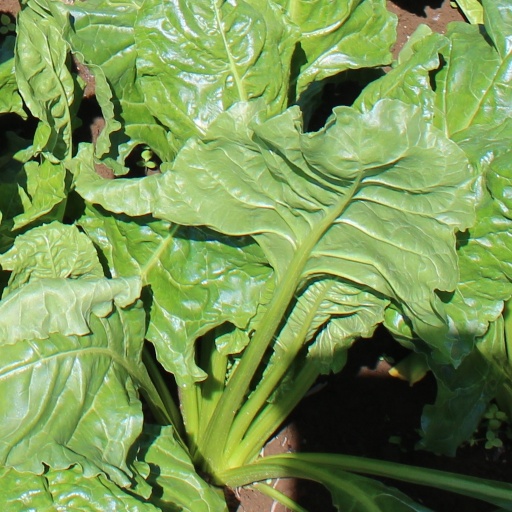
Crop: sugar beet